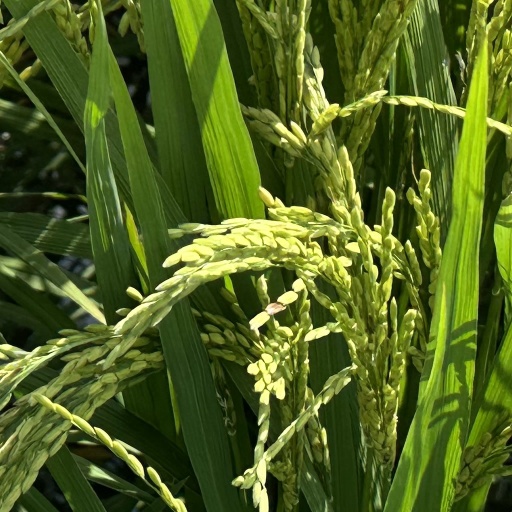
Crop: rice